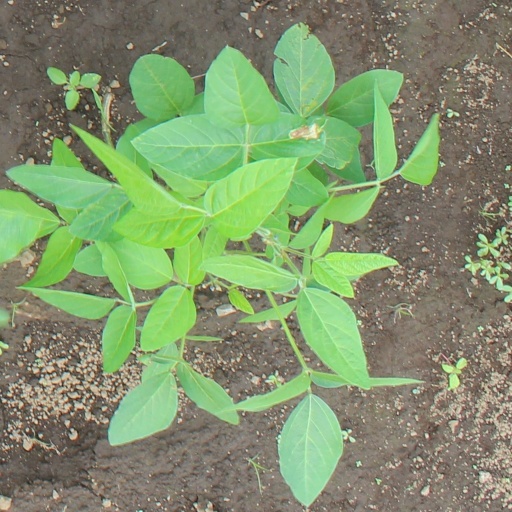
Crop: soybean